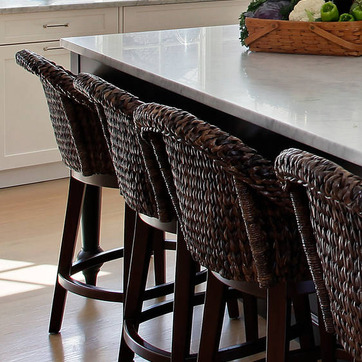
Material: other